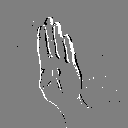
ASL letter: b